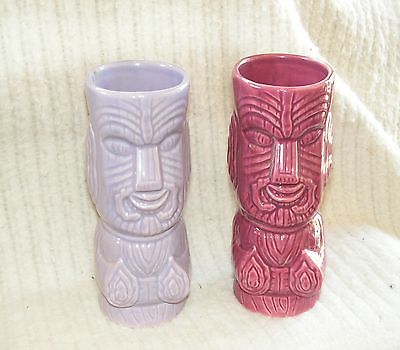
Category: mug